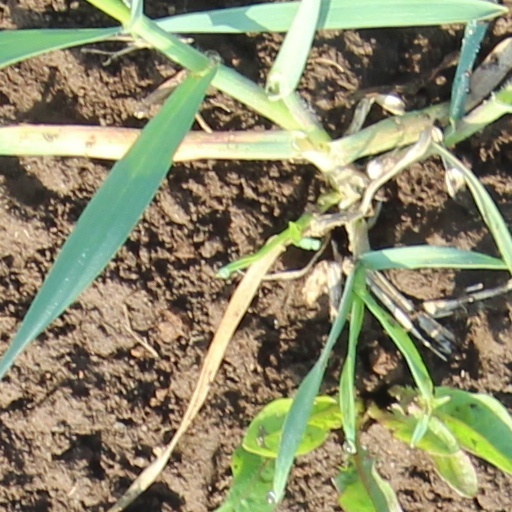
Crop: wheat